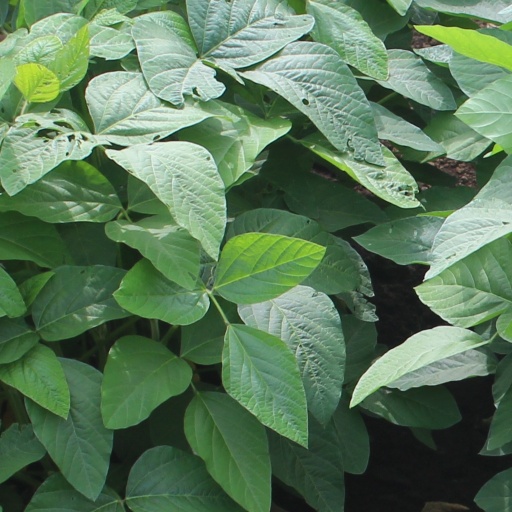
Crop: soybean